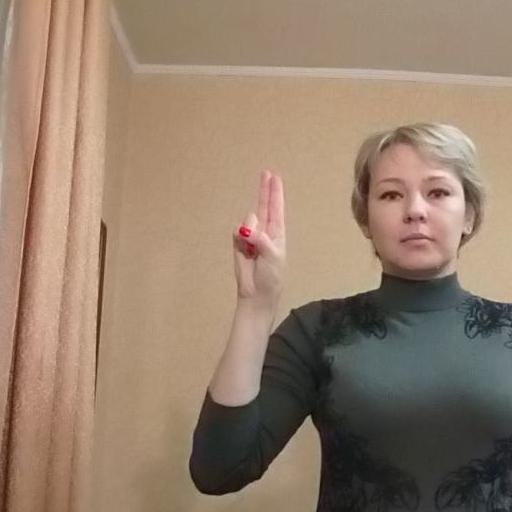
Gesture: two_up